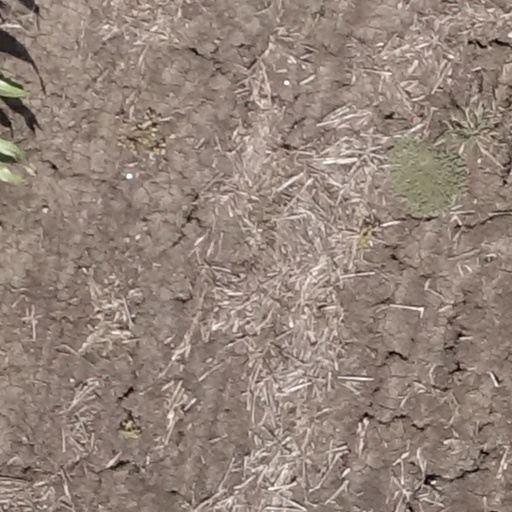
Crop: sorghum